Loch Ness Monster

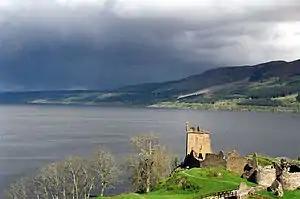
Loch Ness, reported home of the monster

After reading Rupert Gould's "The Loch Ness Monster and Others", Edward Mountain financed a search. Twenty men with binoculars and cameras positioned themselves around the loch from 9 am to 6 pm for five weeks, beginning on 13 July 1934. Although 21 photographs were taken, none was considered conclusive. Supervisor James Fraser remained by the loch, filming, on 15 September 1934; the film is now lost. Zoologists and professors of natural history concluded that the film showed a seal, possibly a grey seal.